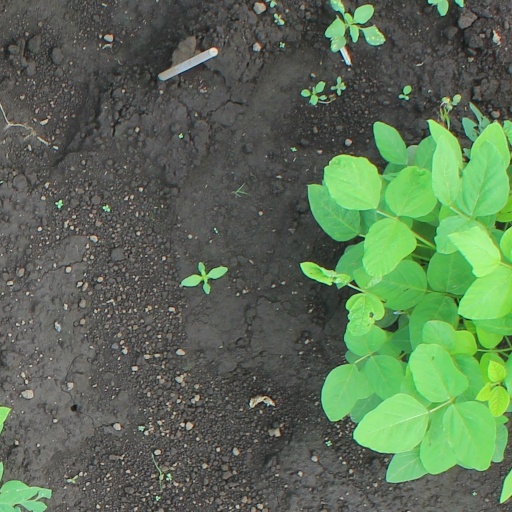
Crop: soybean